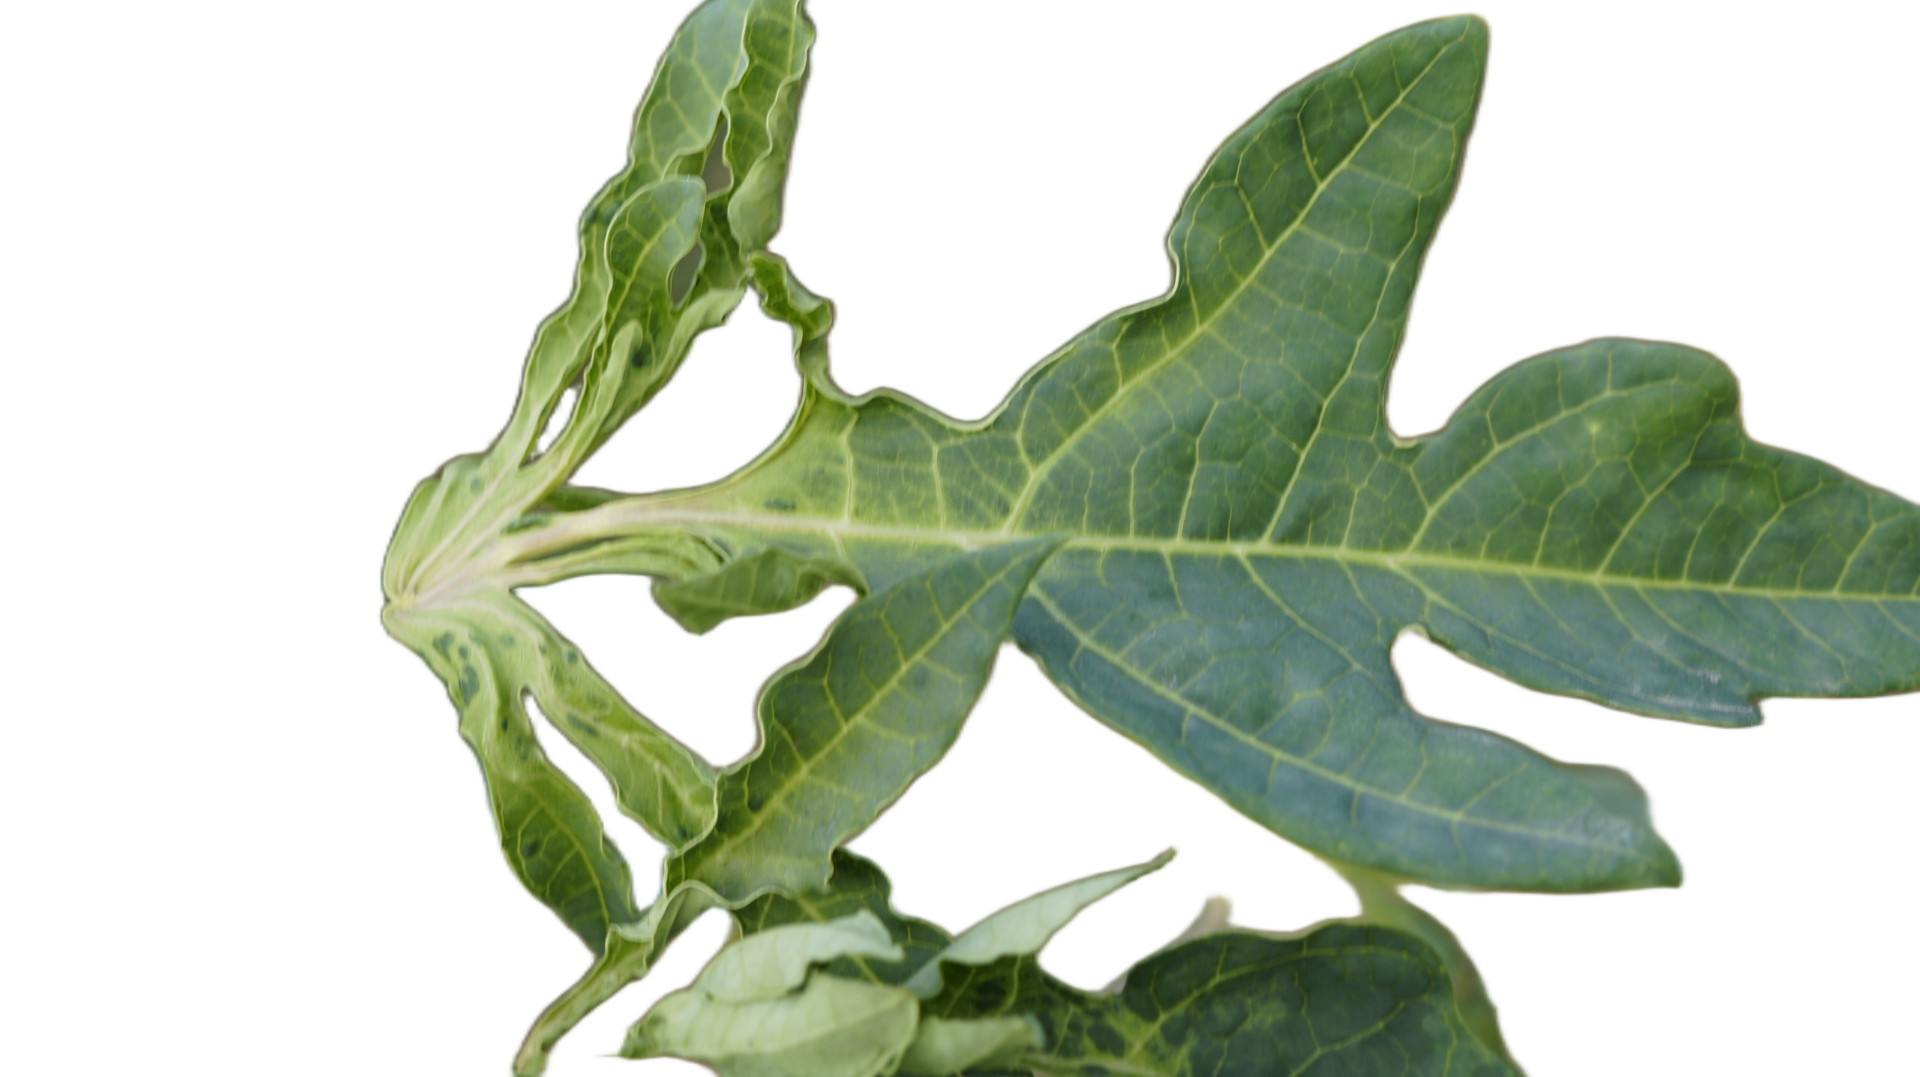
Crop: Papaya
Label: Curled_Yellow_Spot